Hugh Williams (judge)

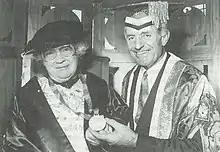
Williams in his capacity as Chancellor of Massey University with New Zealand author, Janet Frame. 1993

Williams was conferred an honorary doctorate (DLit) by Massey University in 1998. In the 2010 Queen's Birthday Honours, Williams was appointed an Additional Knight Companion of the New Zealand Order of Merit, for services as a judge.